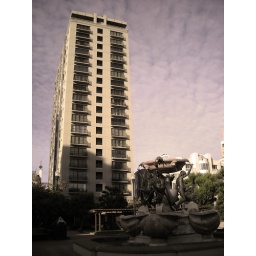
an apartment building and a fountain on the top of nob hill in san francisco